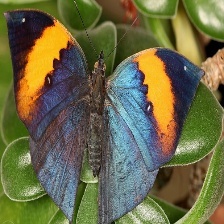
Species: ORANGE OAKLEAF